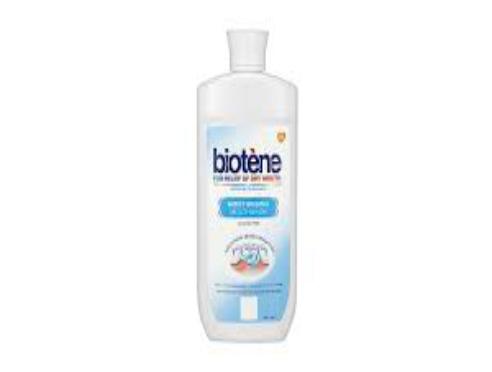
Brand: biotene
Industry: Medical